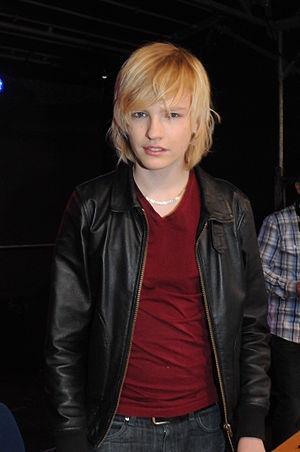
Johan Palm, né le 3 mars 1992 à Mjölby en Suède, fut un candidat de l'émission Idol 2008, l'équivalent suédois de la Nouvelle Star. C'est dans cette même émission qu'on pu le voir interpréter des chansons telles que Poison de Alice Cooper, The Drugs Don't Work des Verves ou I Want to Know What Love Is de Foreigner et d'arriver à la 4ᵉ place de l'émission